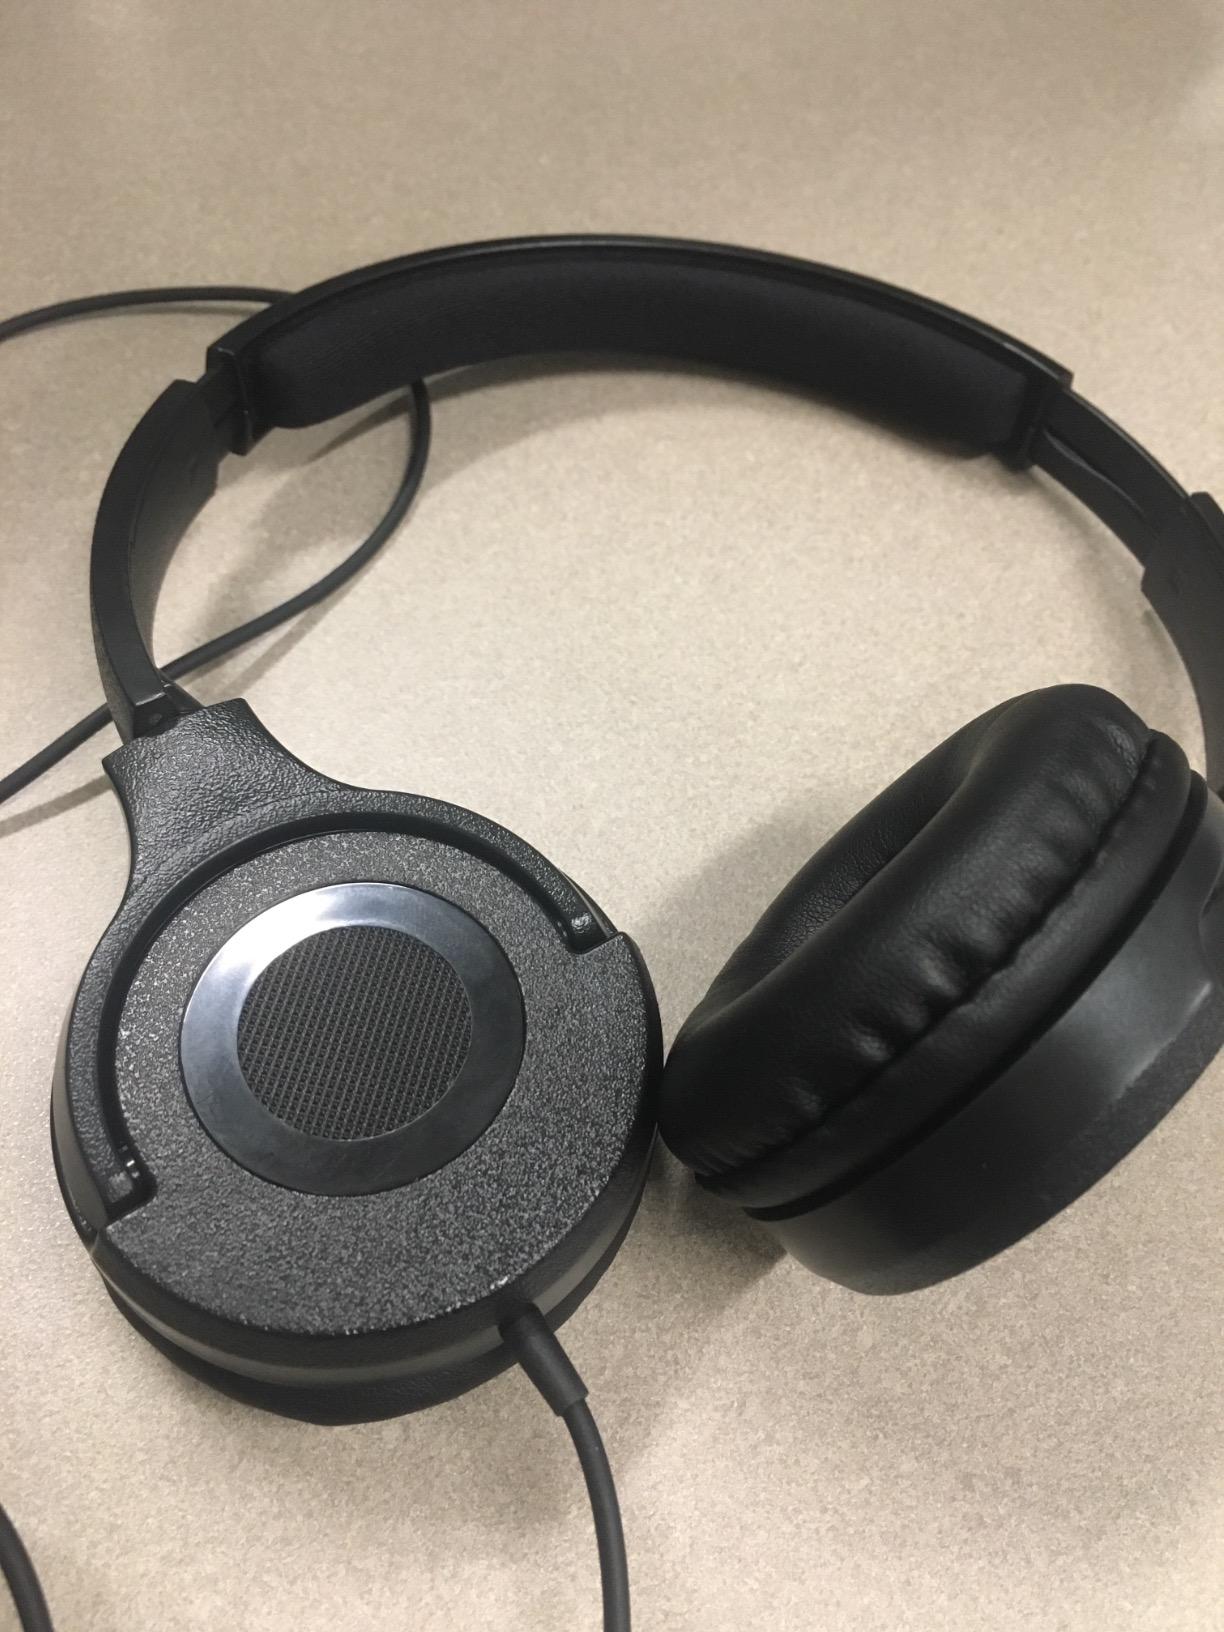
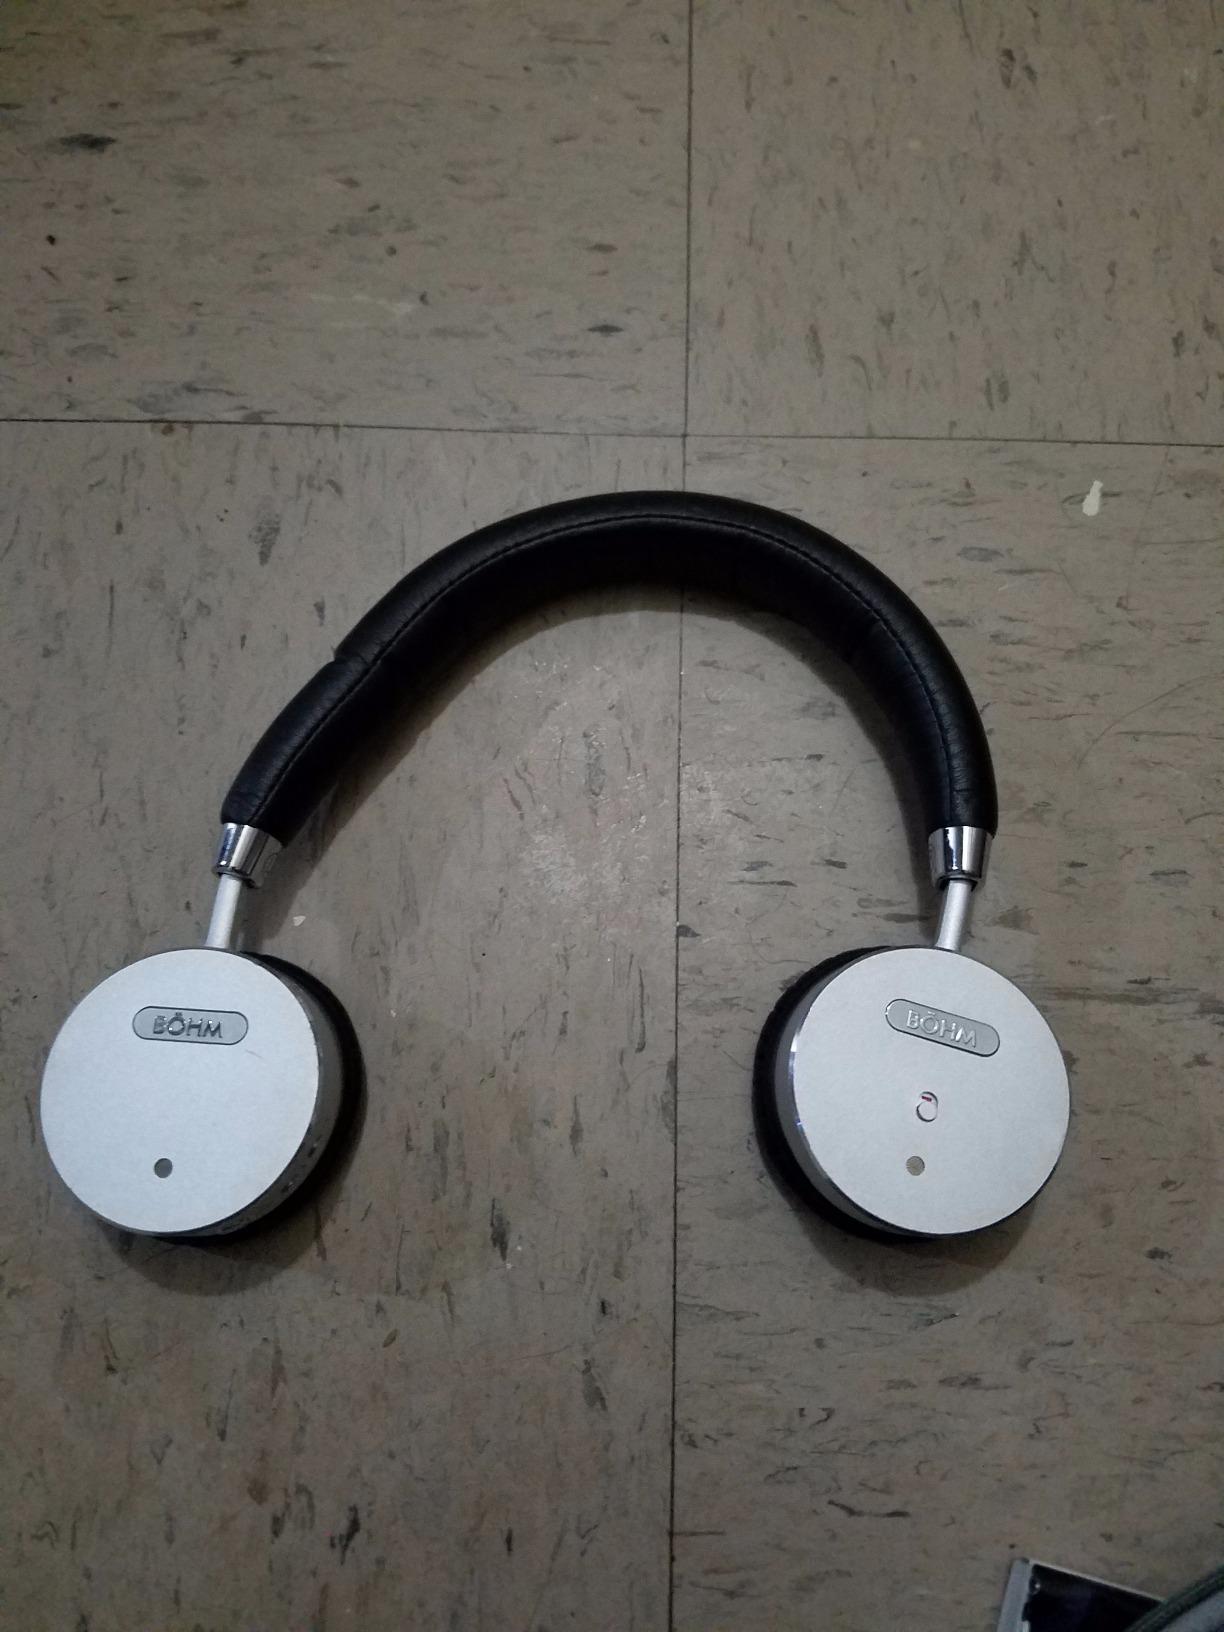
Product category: headphones
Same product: no